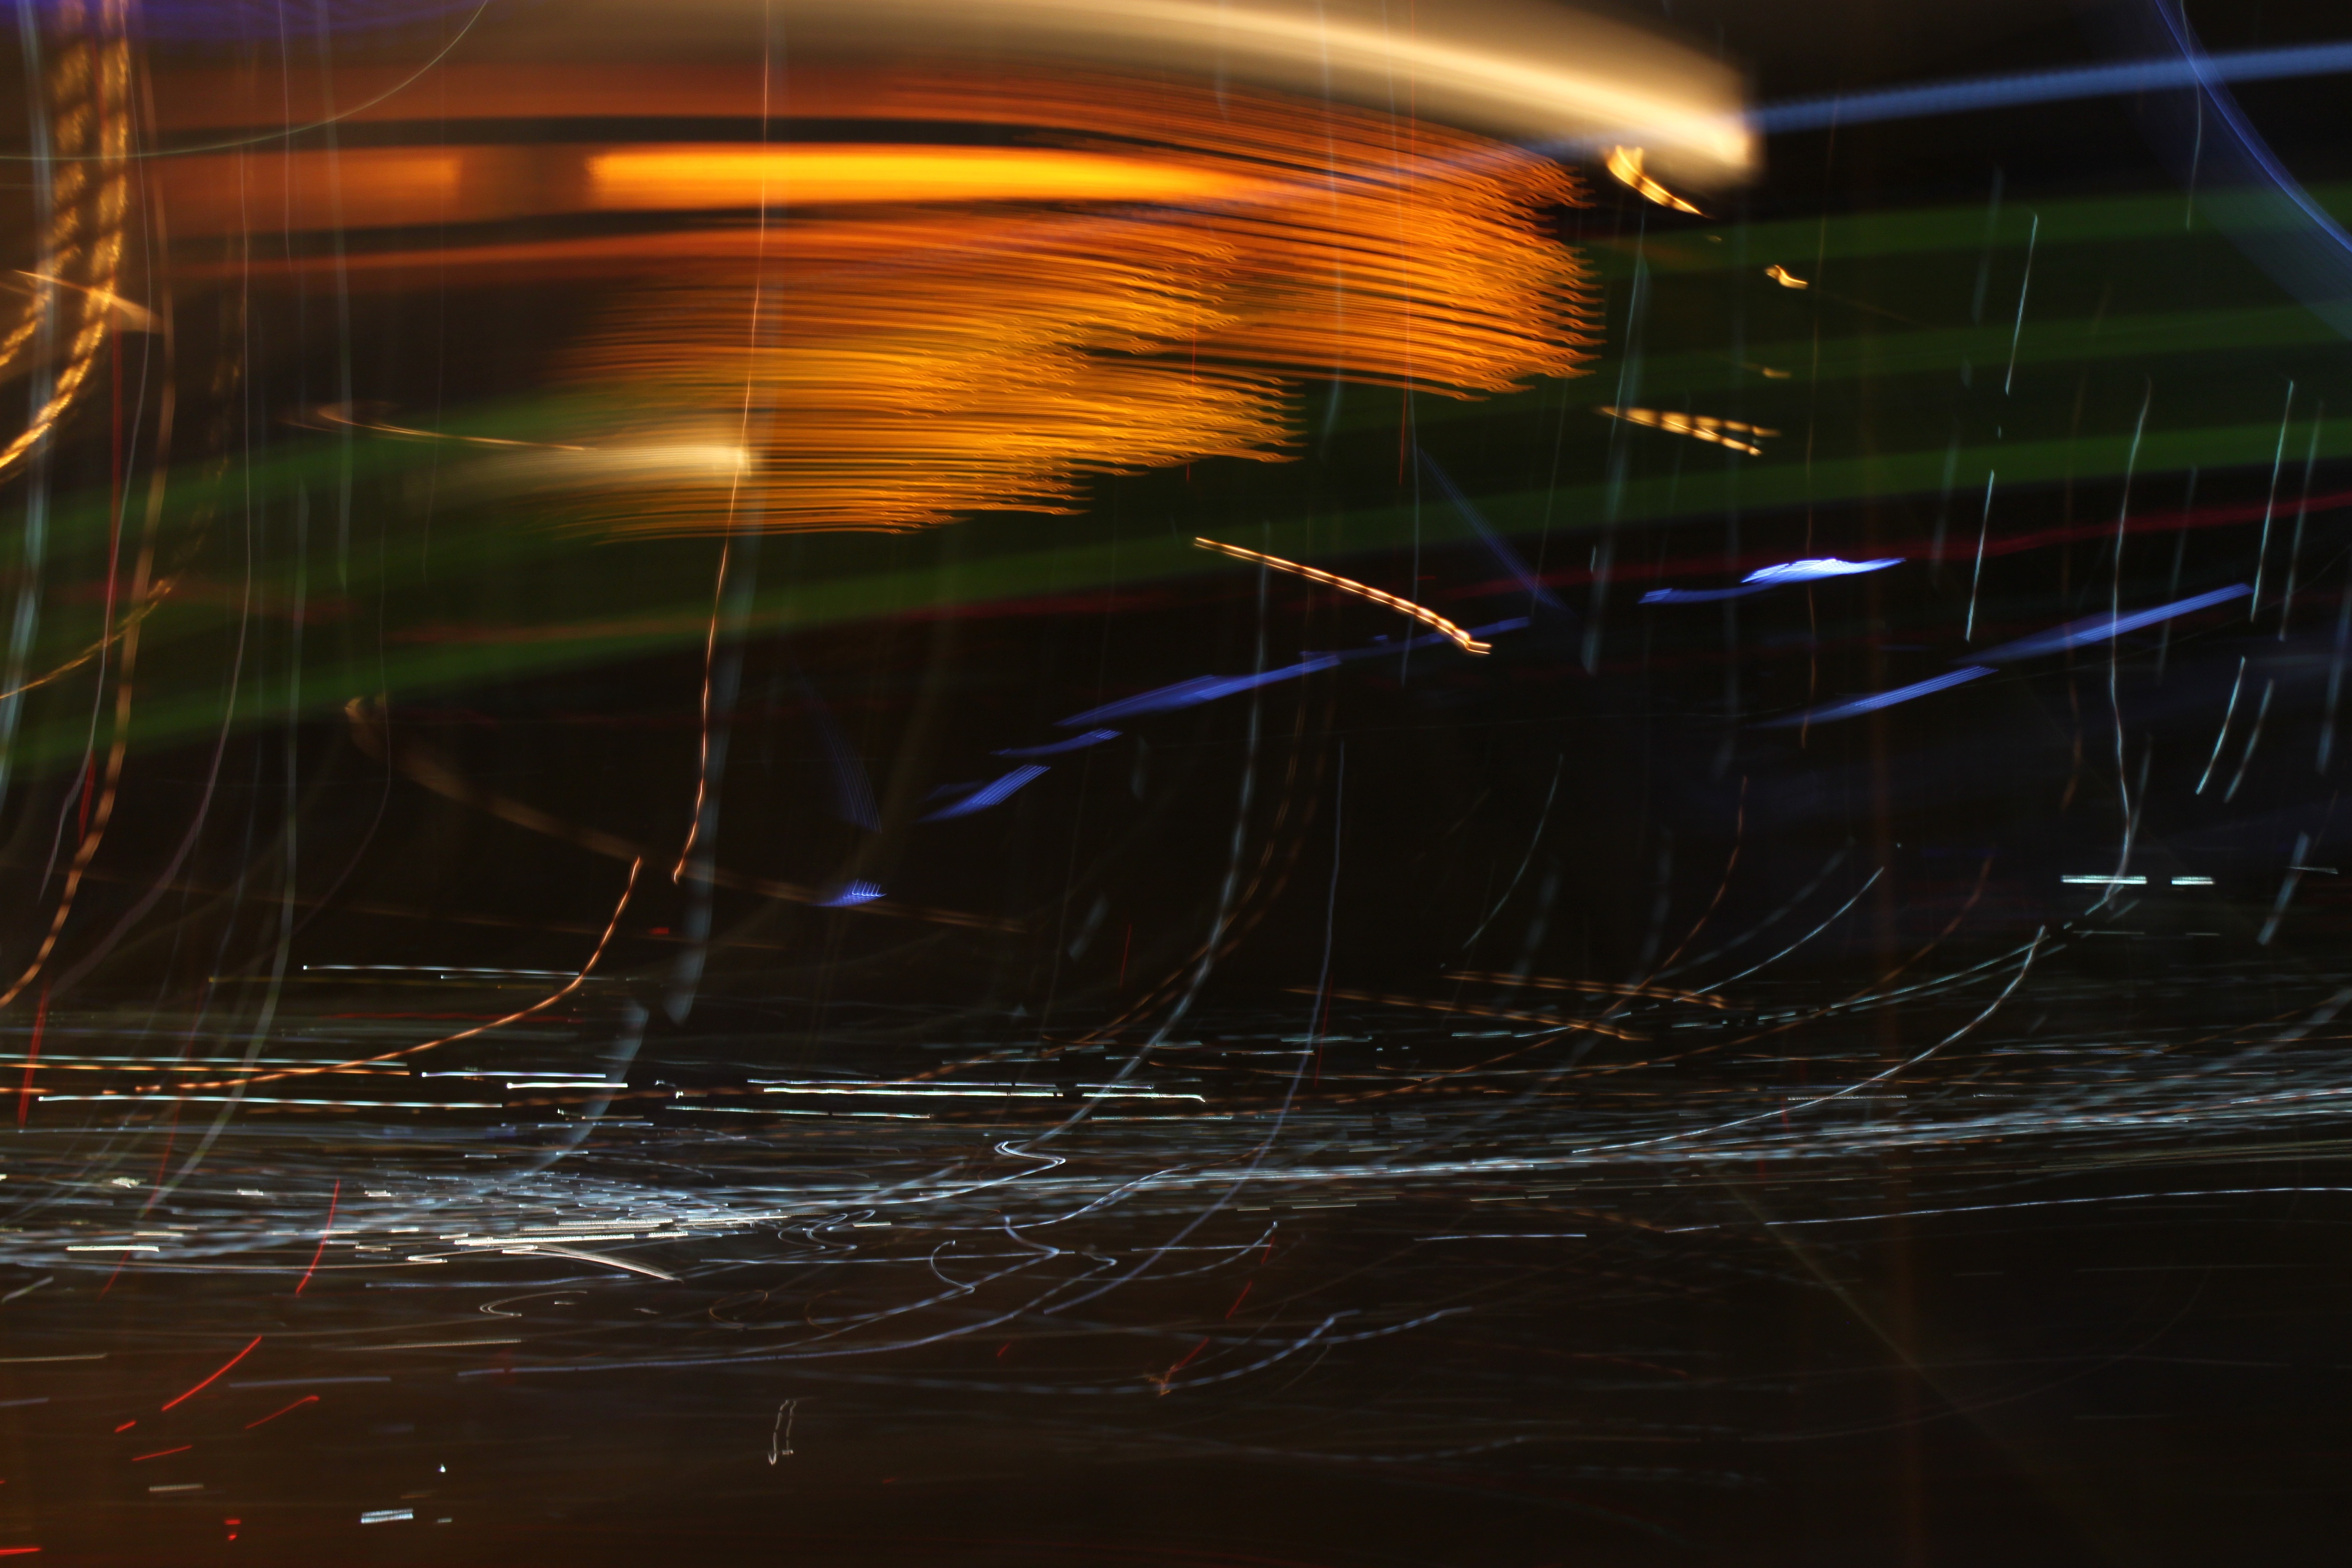
light, night, sunlight, wave, evening, reflection, color, darkness, black, screenshot, macro photography, atmosphere of earth, computer wallpaper